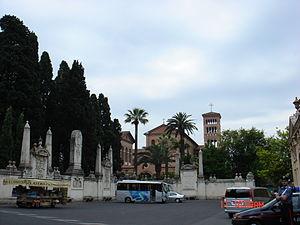
La piazza dei Cavalieri di Malta, ou place des Chevaliers de Malte, est une place de Rome, située dans le rione Ripa.